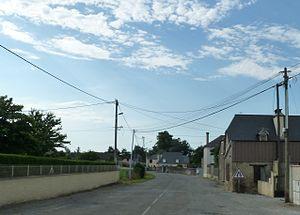
Angaïs
Angaïs est une commune française, située dans le département des Pyrénées-Atlantiques en région Nouvelle-Aquitaine.